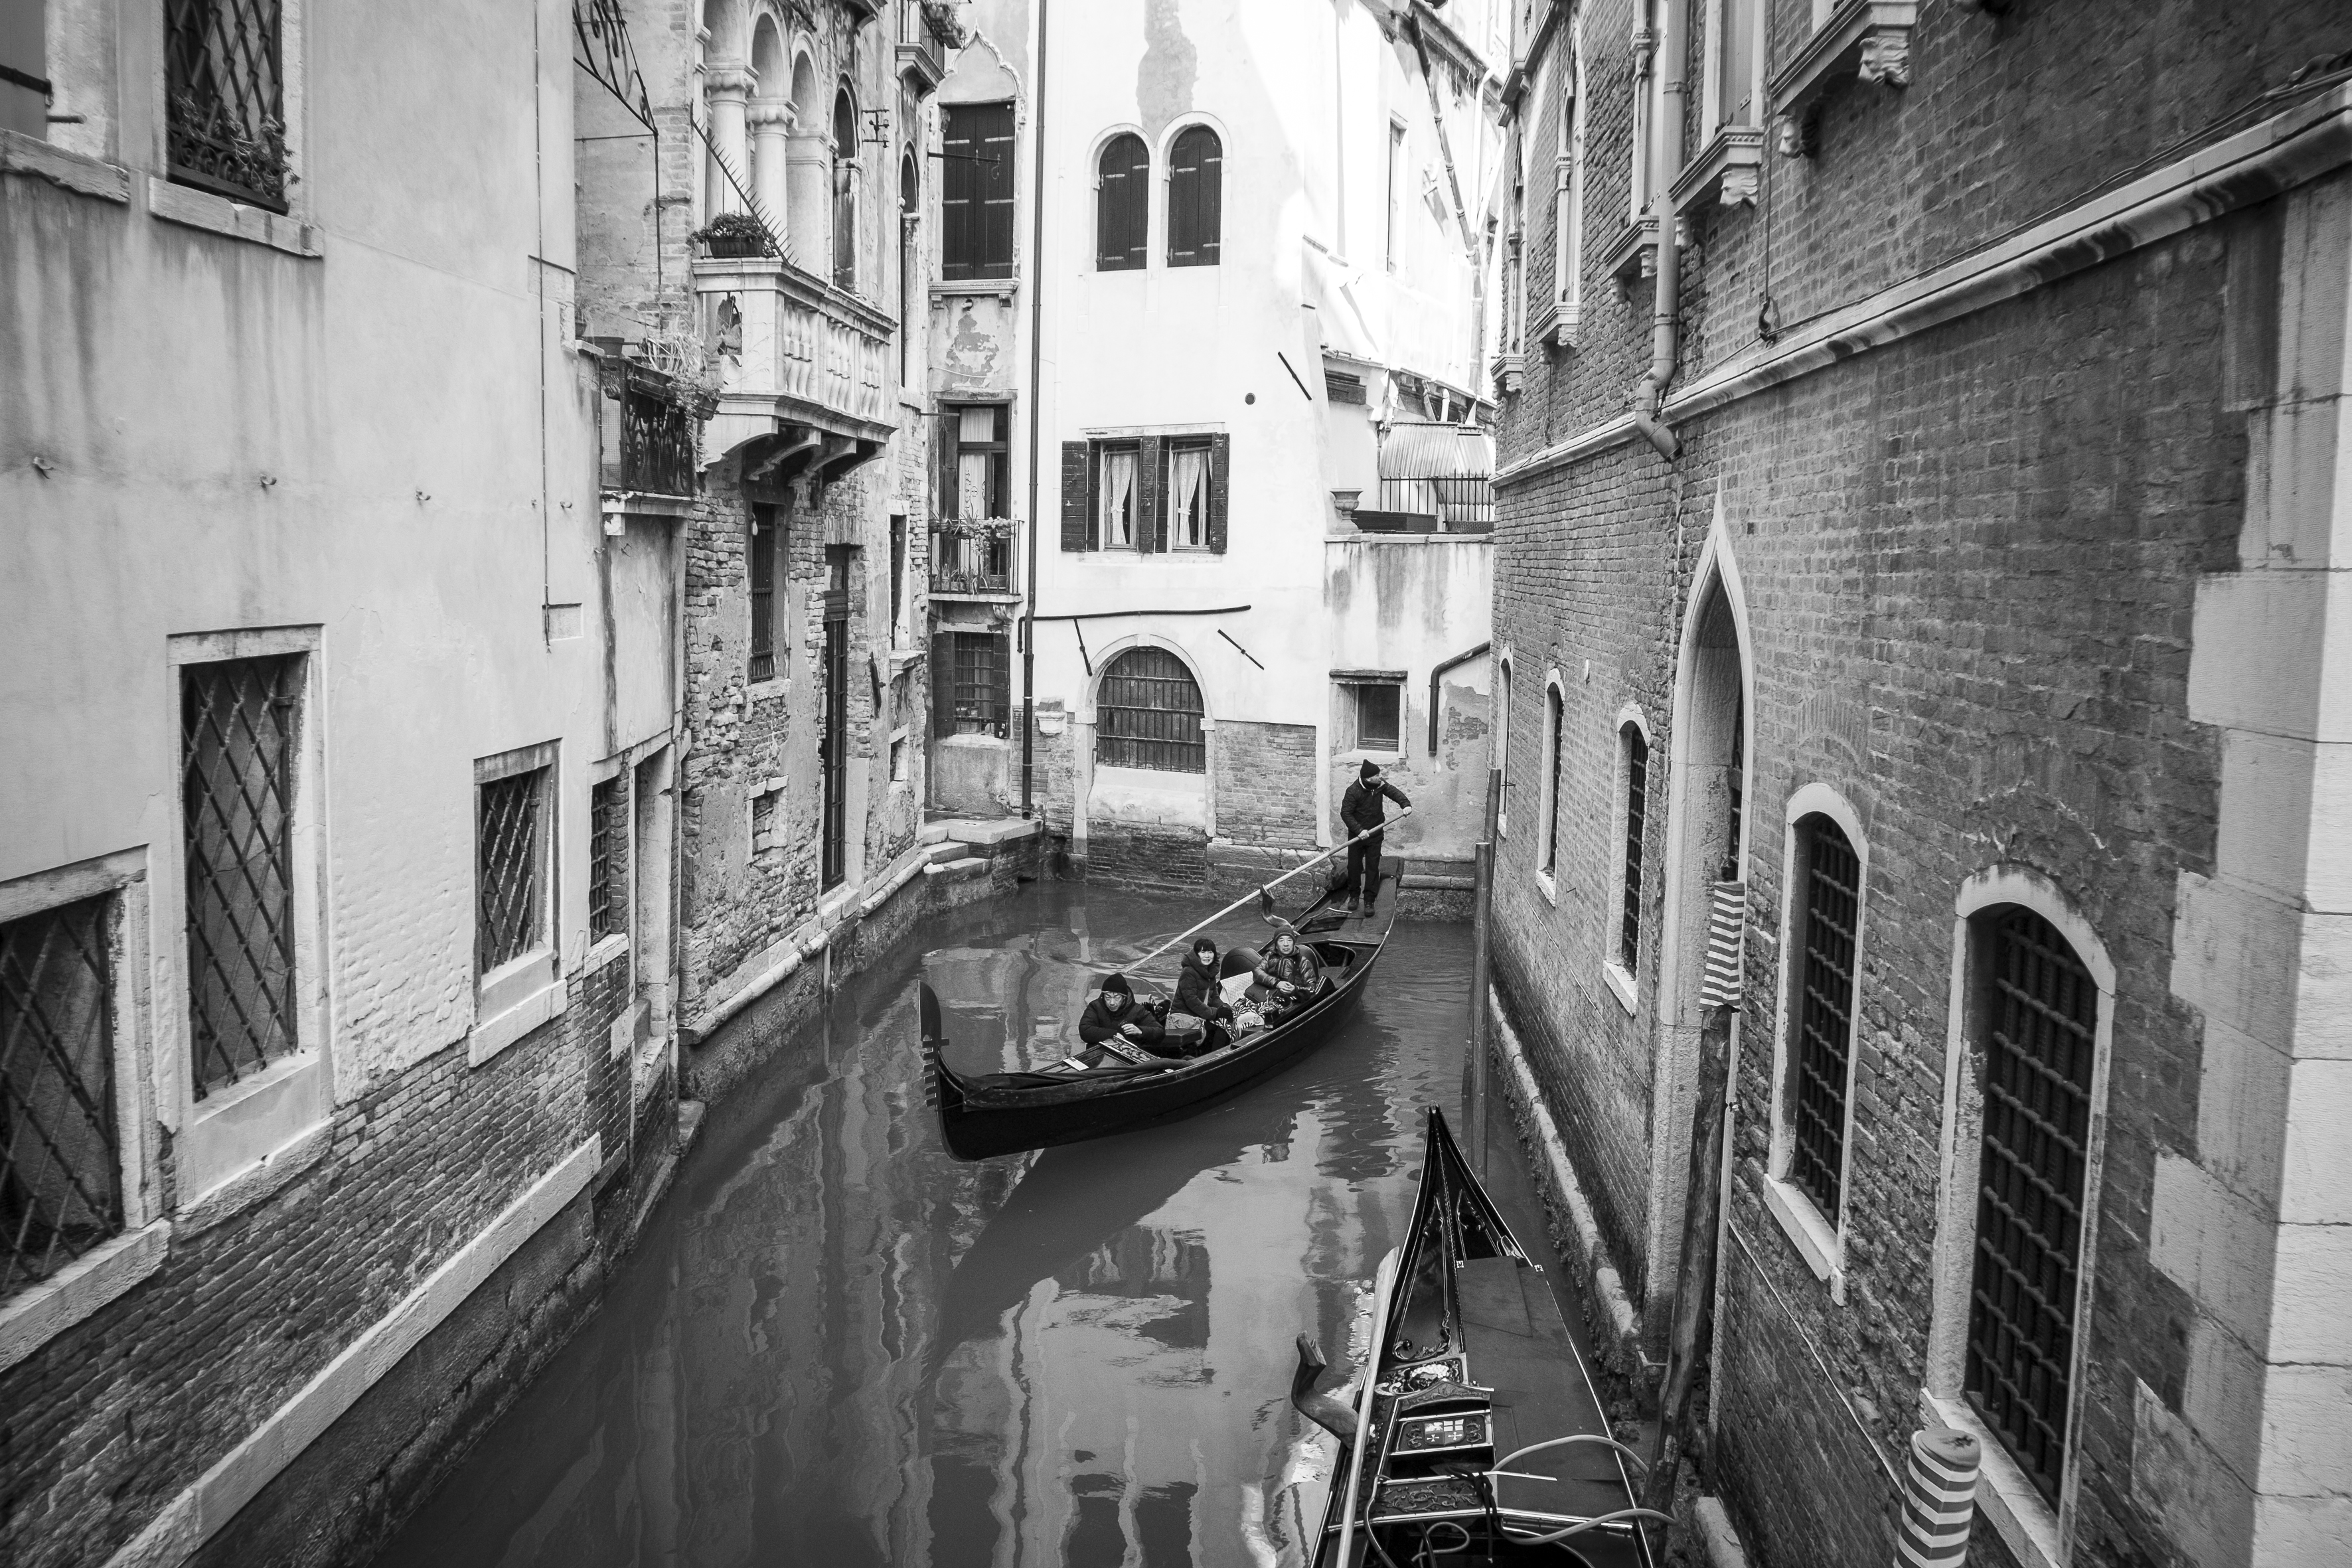
black and white, road, boat, street, alley, urban, canal, travel, fujifilm, vehicle, italy, venice, black, monochrome, waterway, bw, blackandwhite, blackwhite, infrastructure, ngc, noiretblanc, venezia, gondola, fuji, fujix, fujixe1, monochrome photography